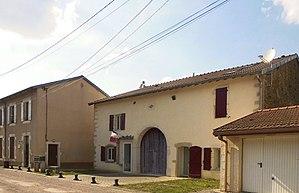
La mairie de Tramont-Saint-André
Tramont-Saint-André est une commune française située dans le département de Meurthe-et-Moselle, en région Grand Est.